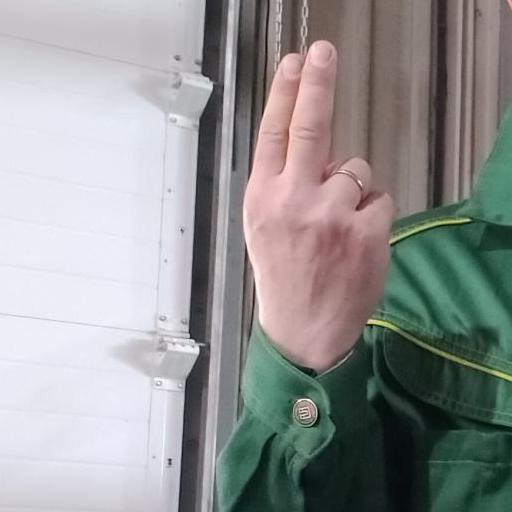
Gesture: two_up_inverted